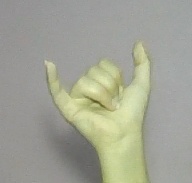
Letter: ya